Stef Nijland

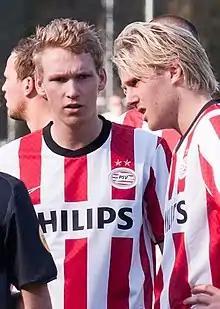
Nijland (left) and then-teammate Ola Toivonen at PSV in 2011

Stefan Nĳland (born 10 August 1988) is a Dutch professional footballer who plays as a forward for DVS '33.